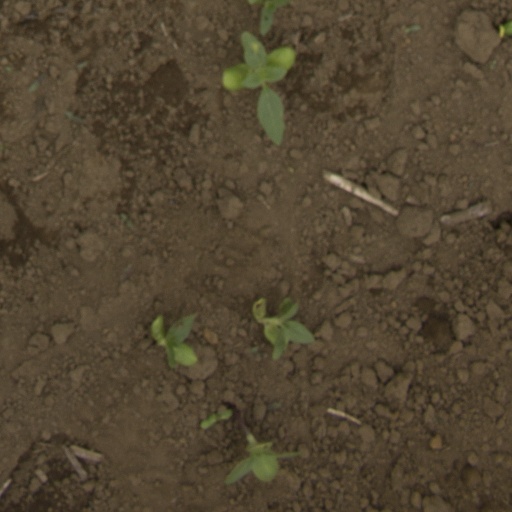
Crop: Jerusalem artichoke